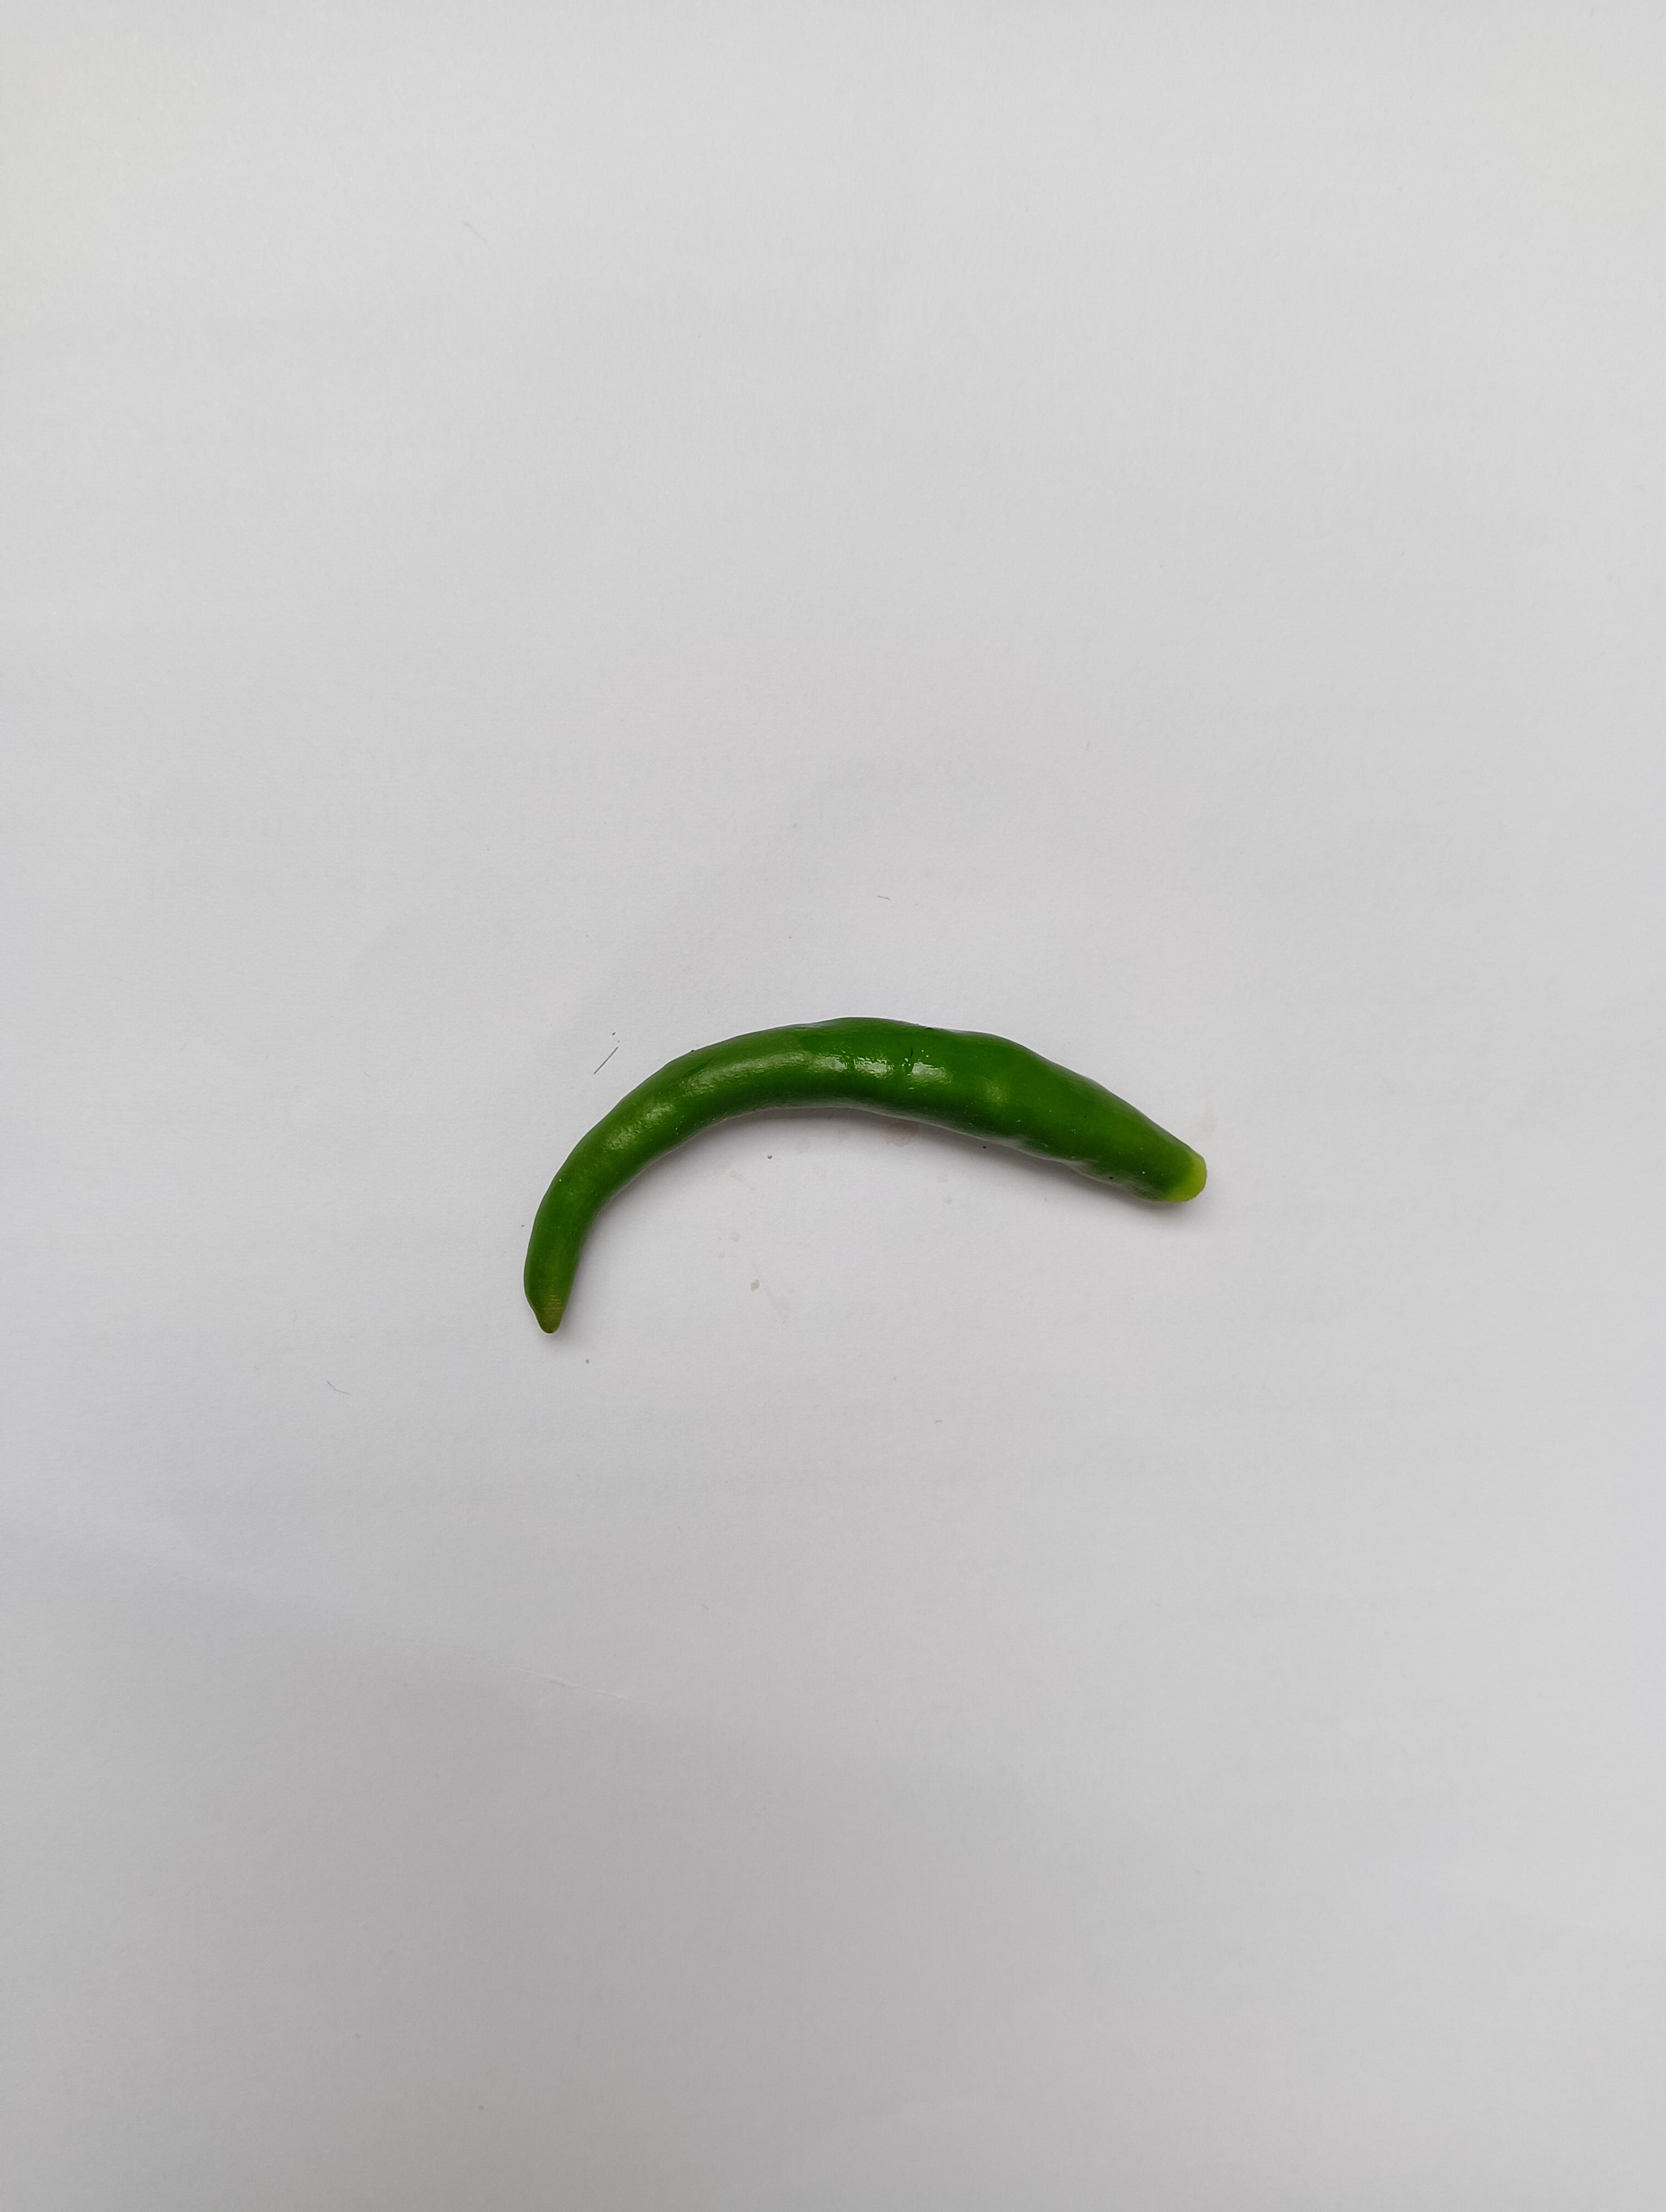
Label: Green Chili